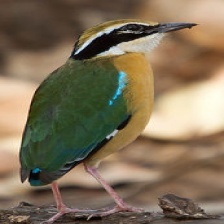
Species: INDIAN PITTA
Scientific name: PITTA BRACHYURA